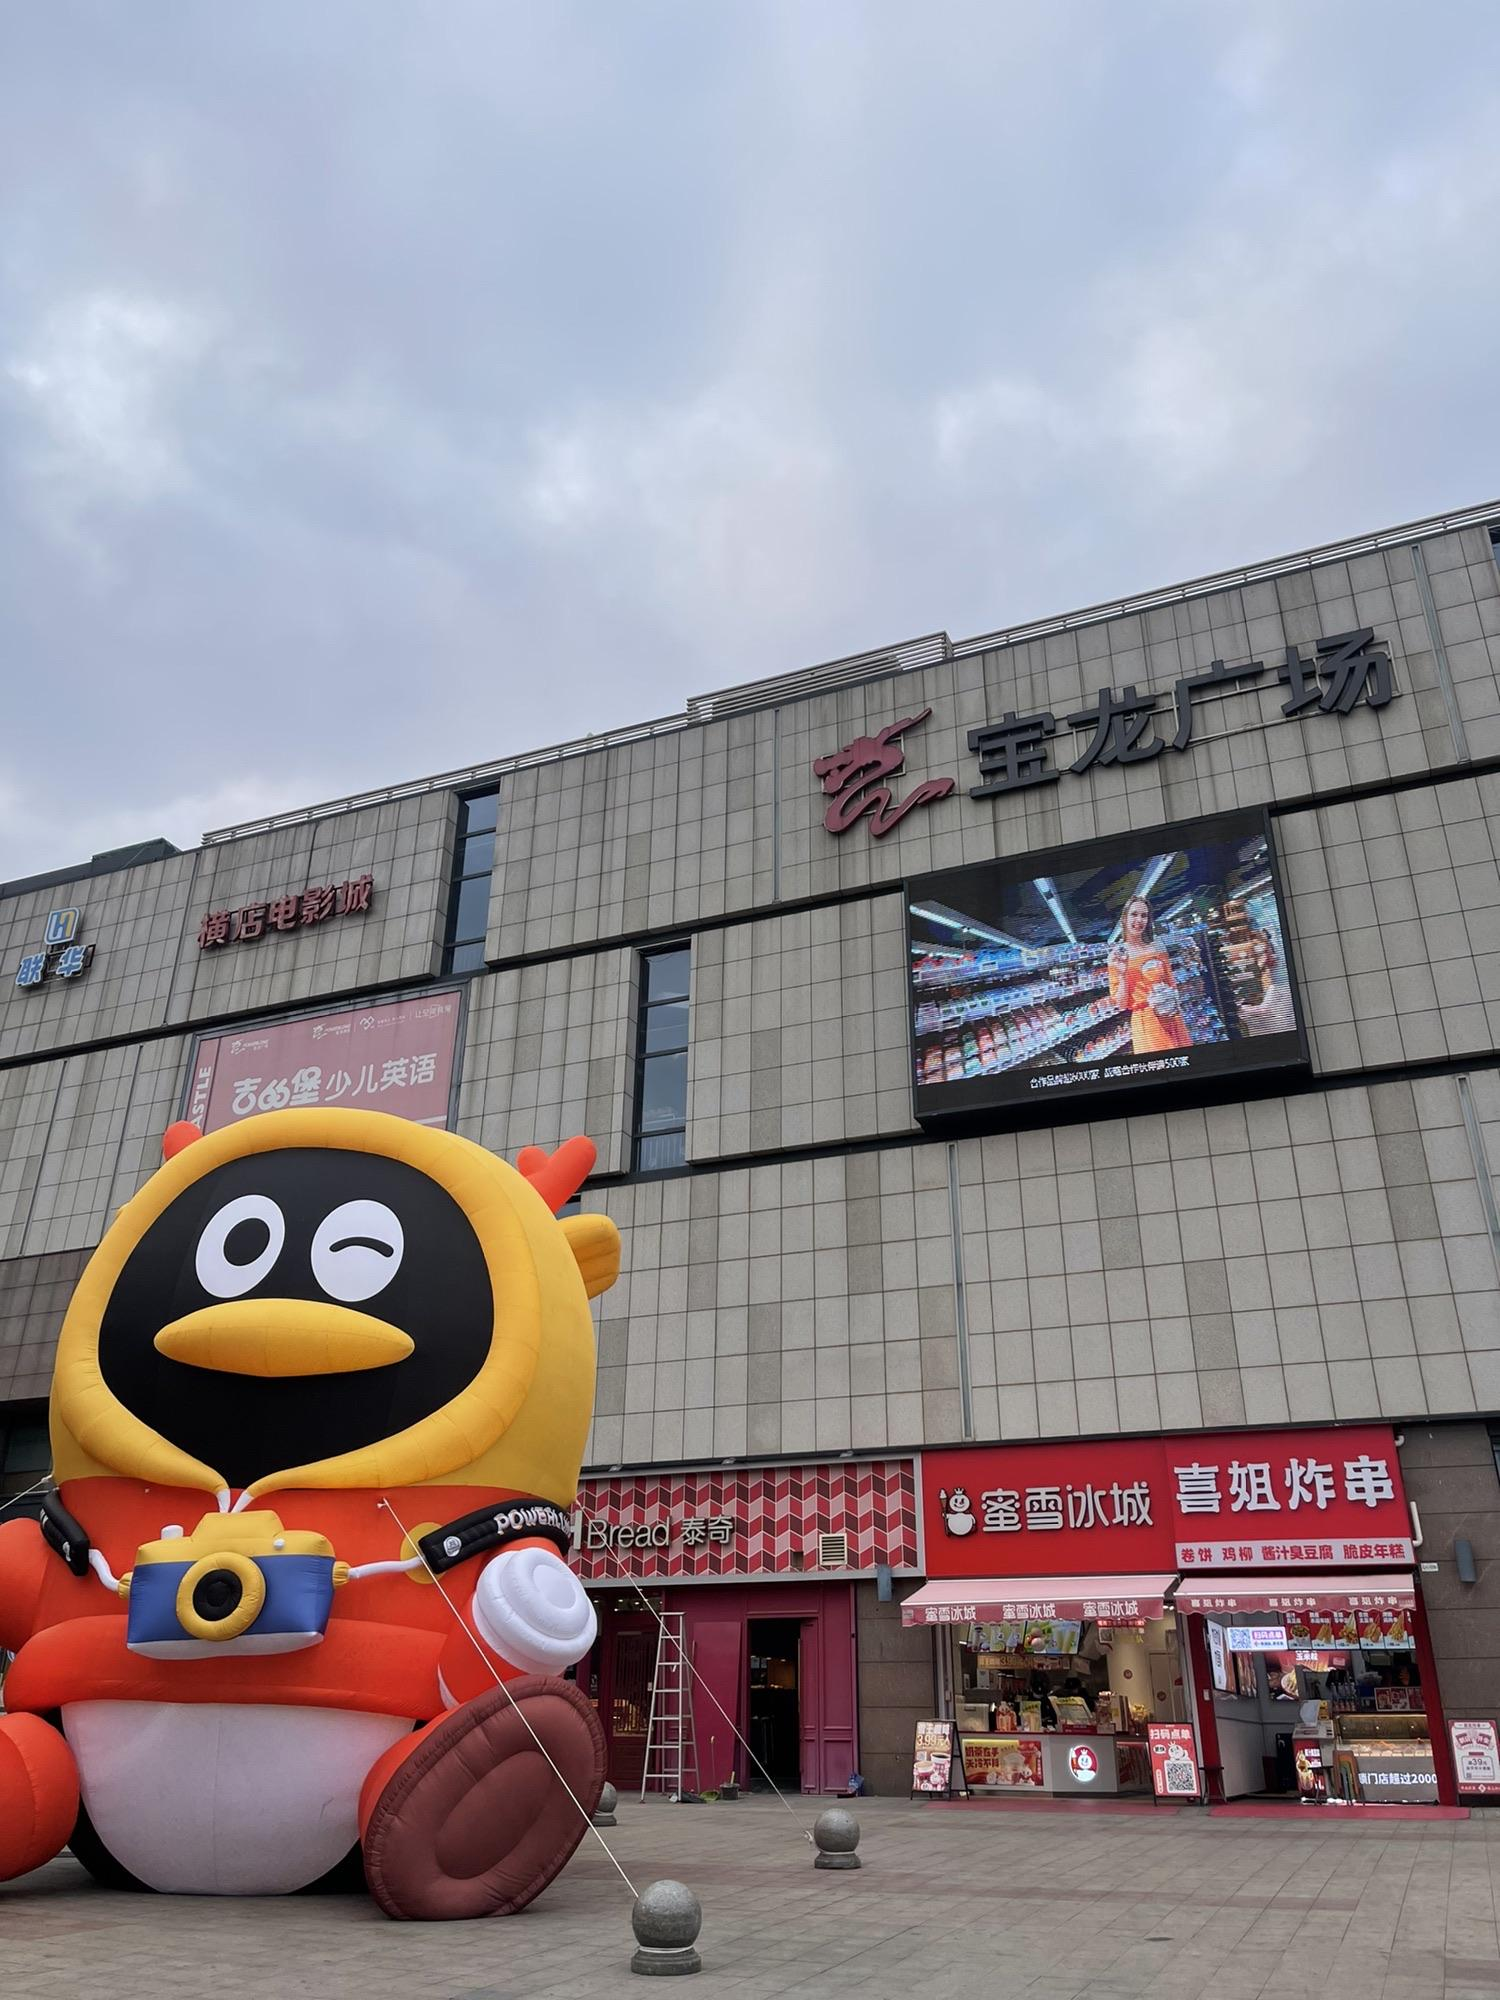
地标名称：宝龙广场
所在城市：上海市·宝山区